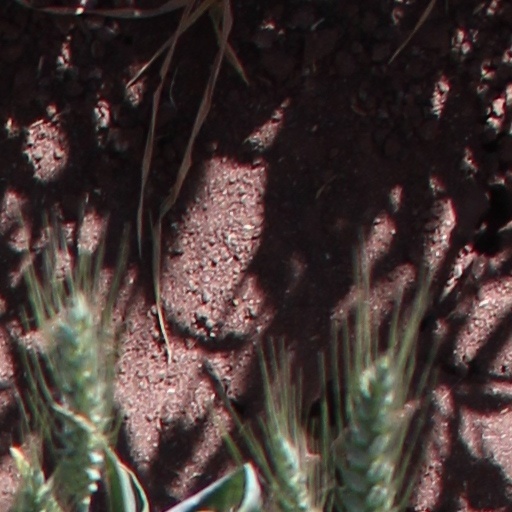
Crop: wheat